Day of the Tiles

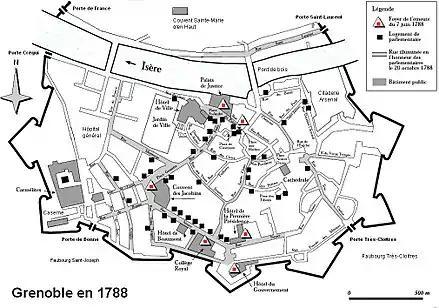
Map of Grenoble in 1788: The six red dots show the riots in the city. The black squares show the dwellings of the parlementaires.

The Day of the Tiles was an event that took place in the French town of Grenoble on 7 June 1788. It was one of the first disturbances preceding the French Revolution and is credited by a few historians as its start.